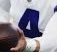
Number: 4